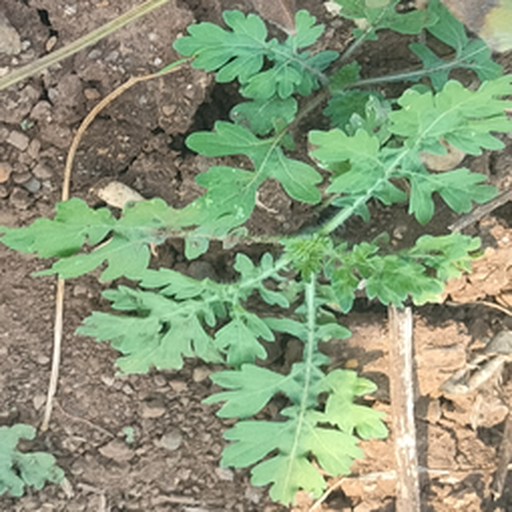
Weed species: Gajar_gavat_(Parthenium hysterophorus)